Consumer cooperative

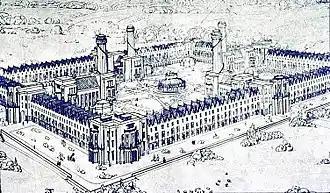
Model of Robert Owen's visionary project for a cooperative settlement. Owenites fired bricks to build it, but construction never took place.

Consumer cooperatives rose to prominence during the Industrial Revolution as part of the labour movement. As employment moved to industrial areas and job sectors declined, workers began organizing and controlling businesses for themselves. Workers cooperatives were originally sparked by "critical reaction to industrial capitalism and the excesses of the industrial revolution." The formation of some workers cooperatives was meant to "cope with the evils of unbridled capitalism and the insecurities of wage labor."